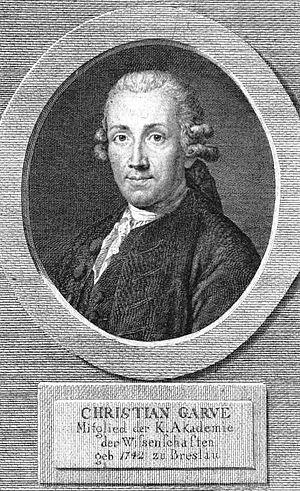
Elisabeth Maria Post, née à Utrecht le 22 novembre 1755 et morte à Epe le 3 juillet 1812, est une poétesse et prosatrice.